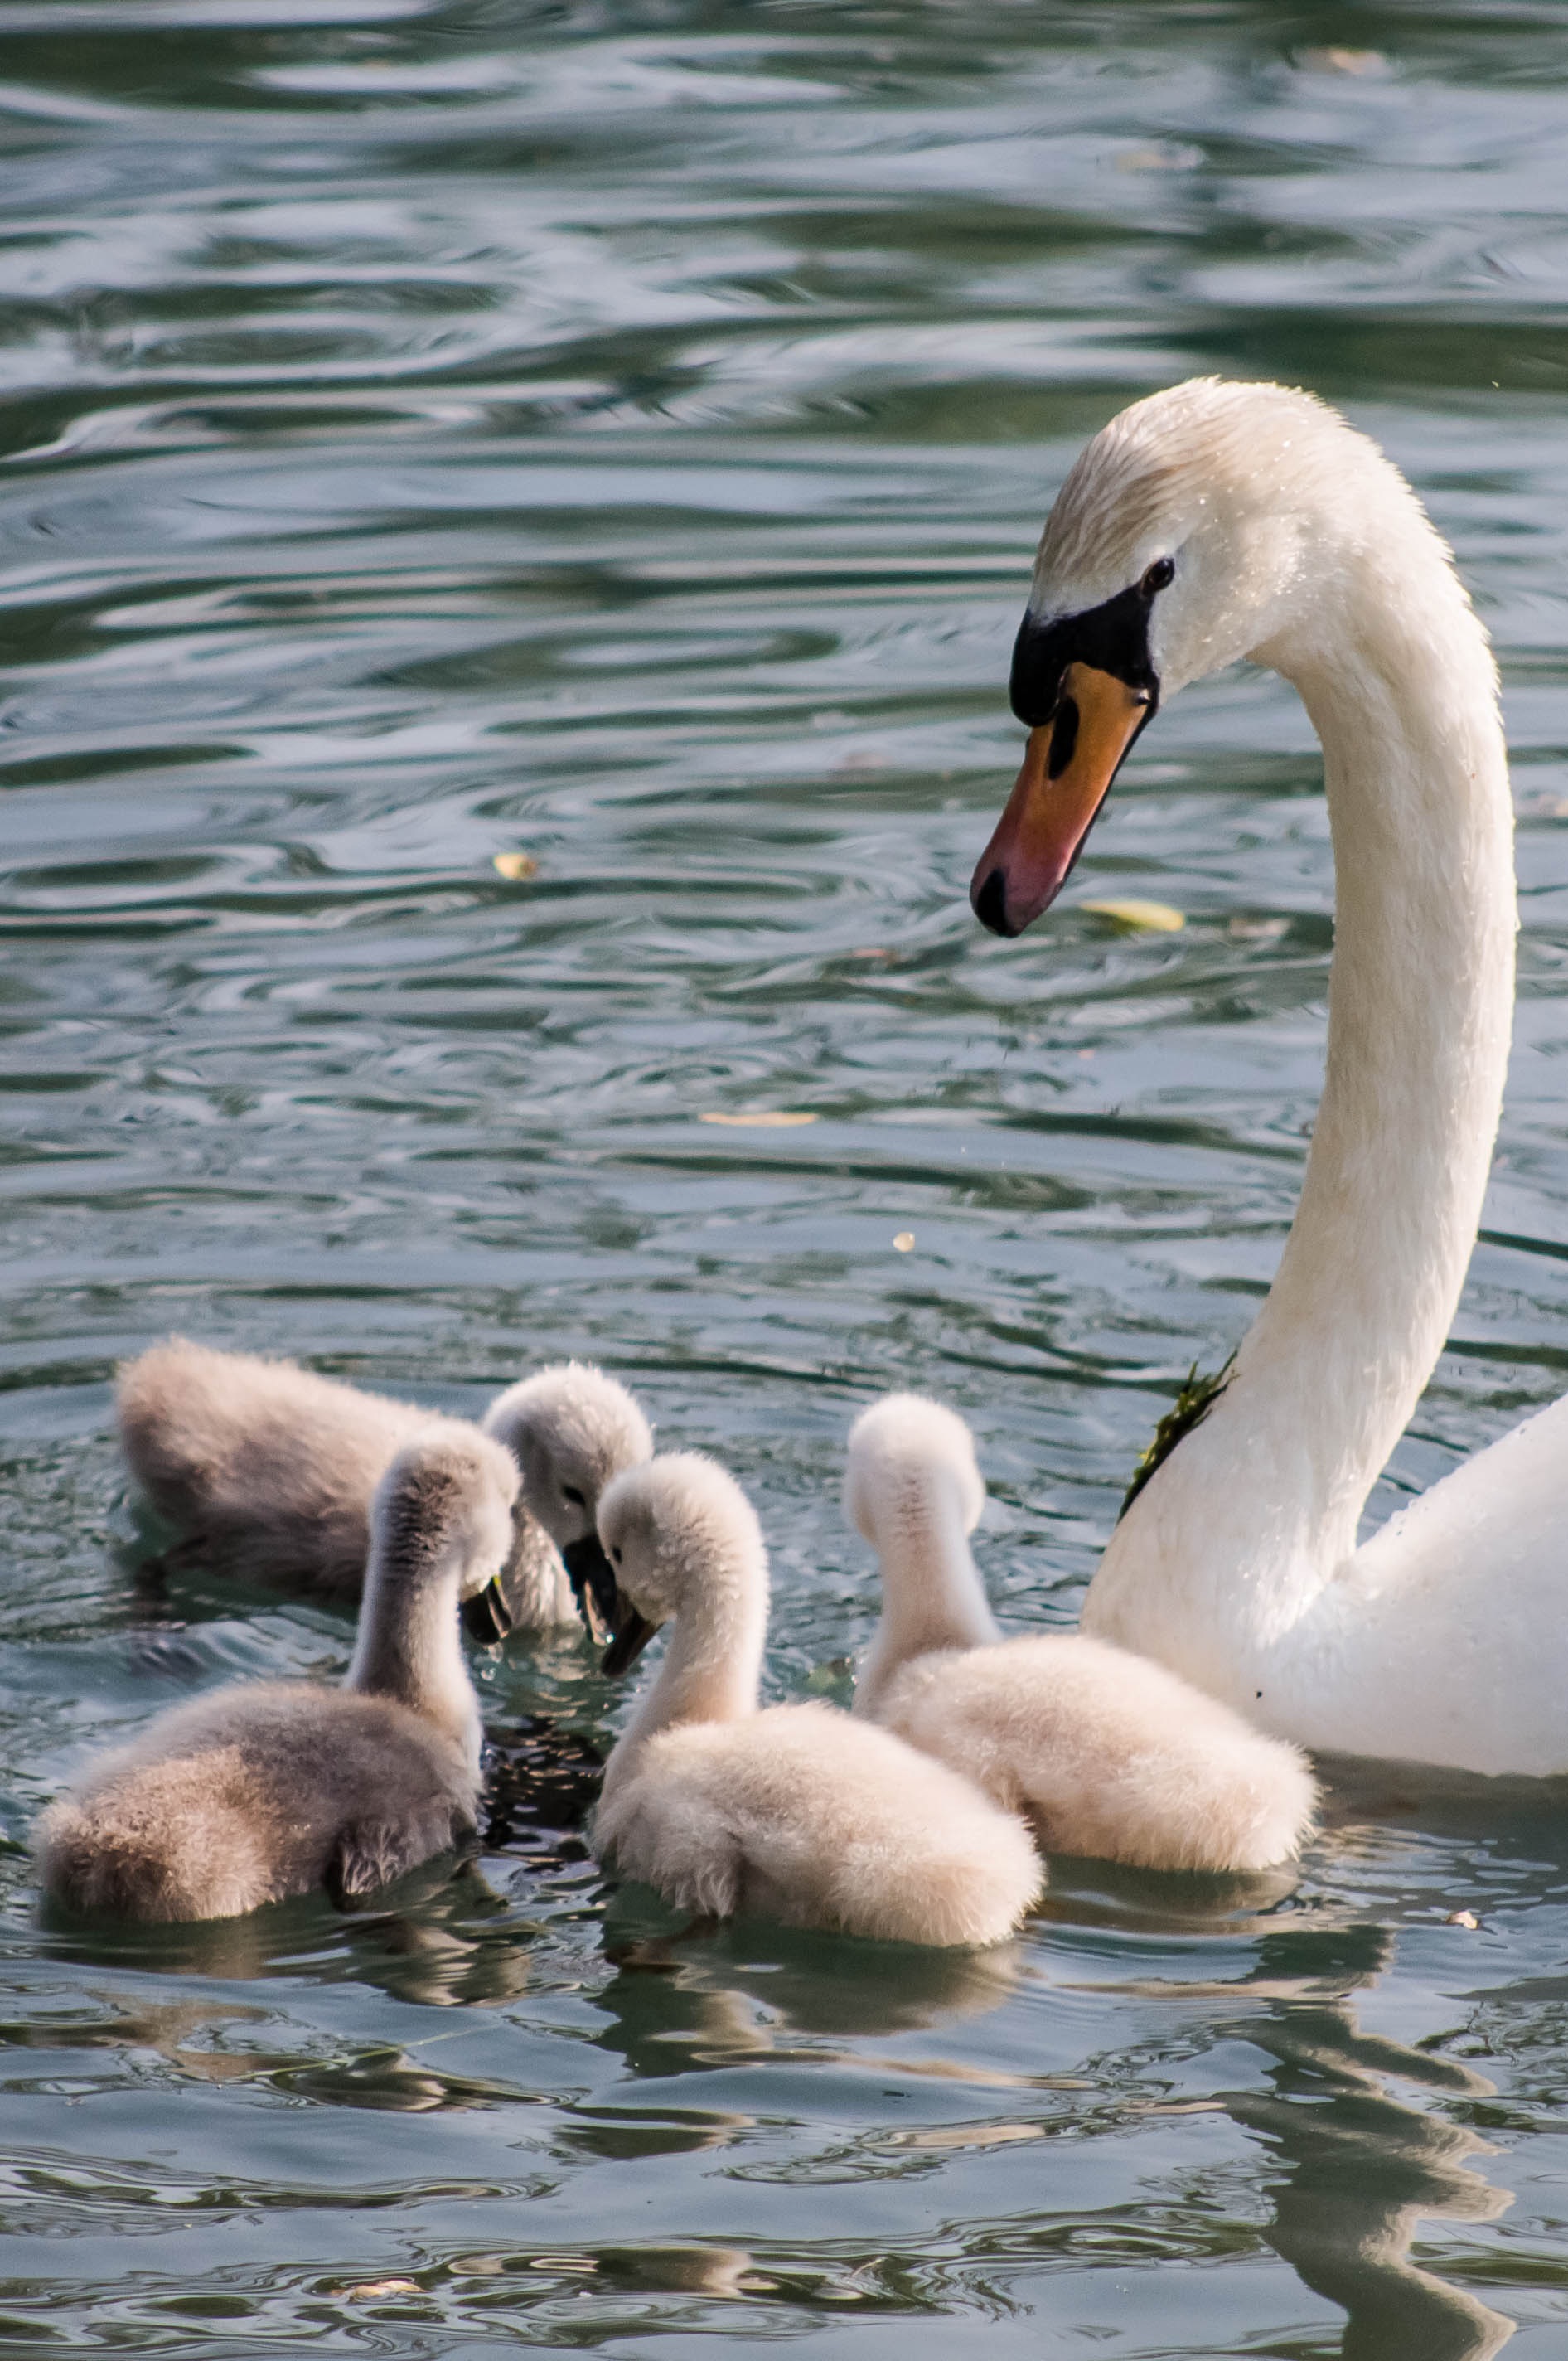
water, bird, wildlife, beak, fauna, swan, family, vertebrate, waterfowl, chicks, water bird, ducks geese and swans